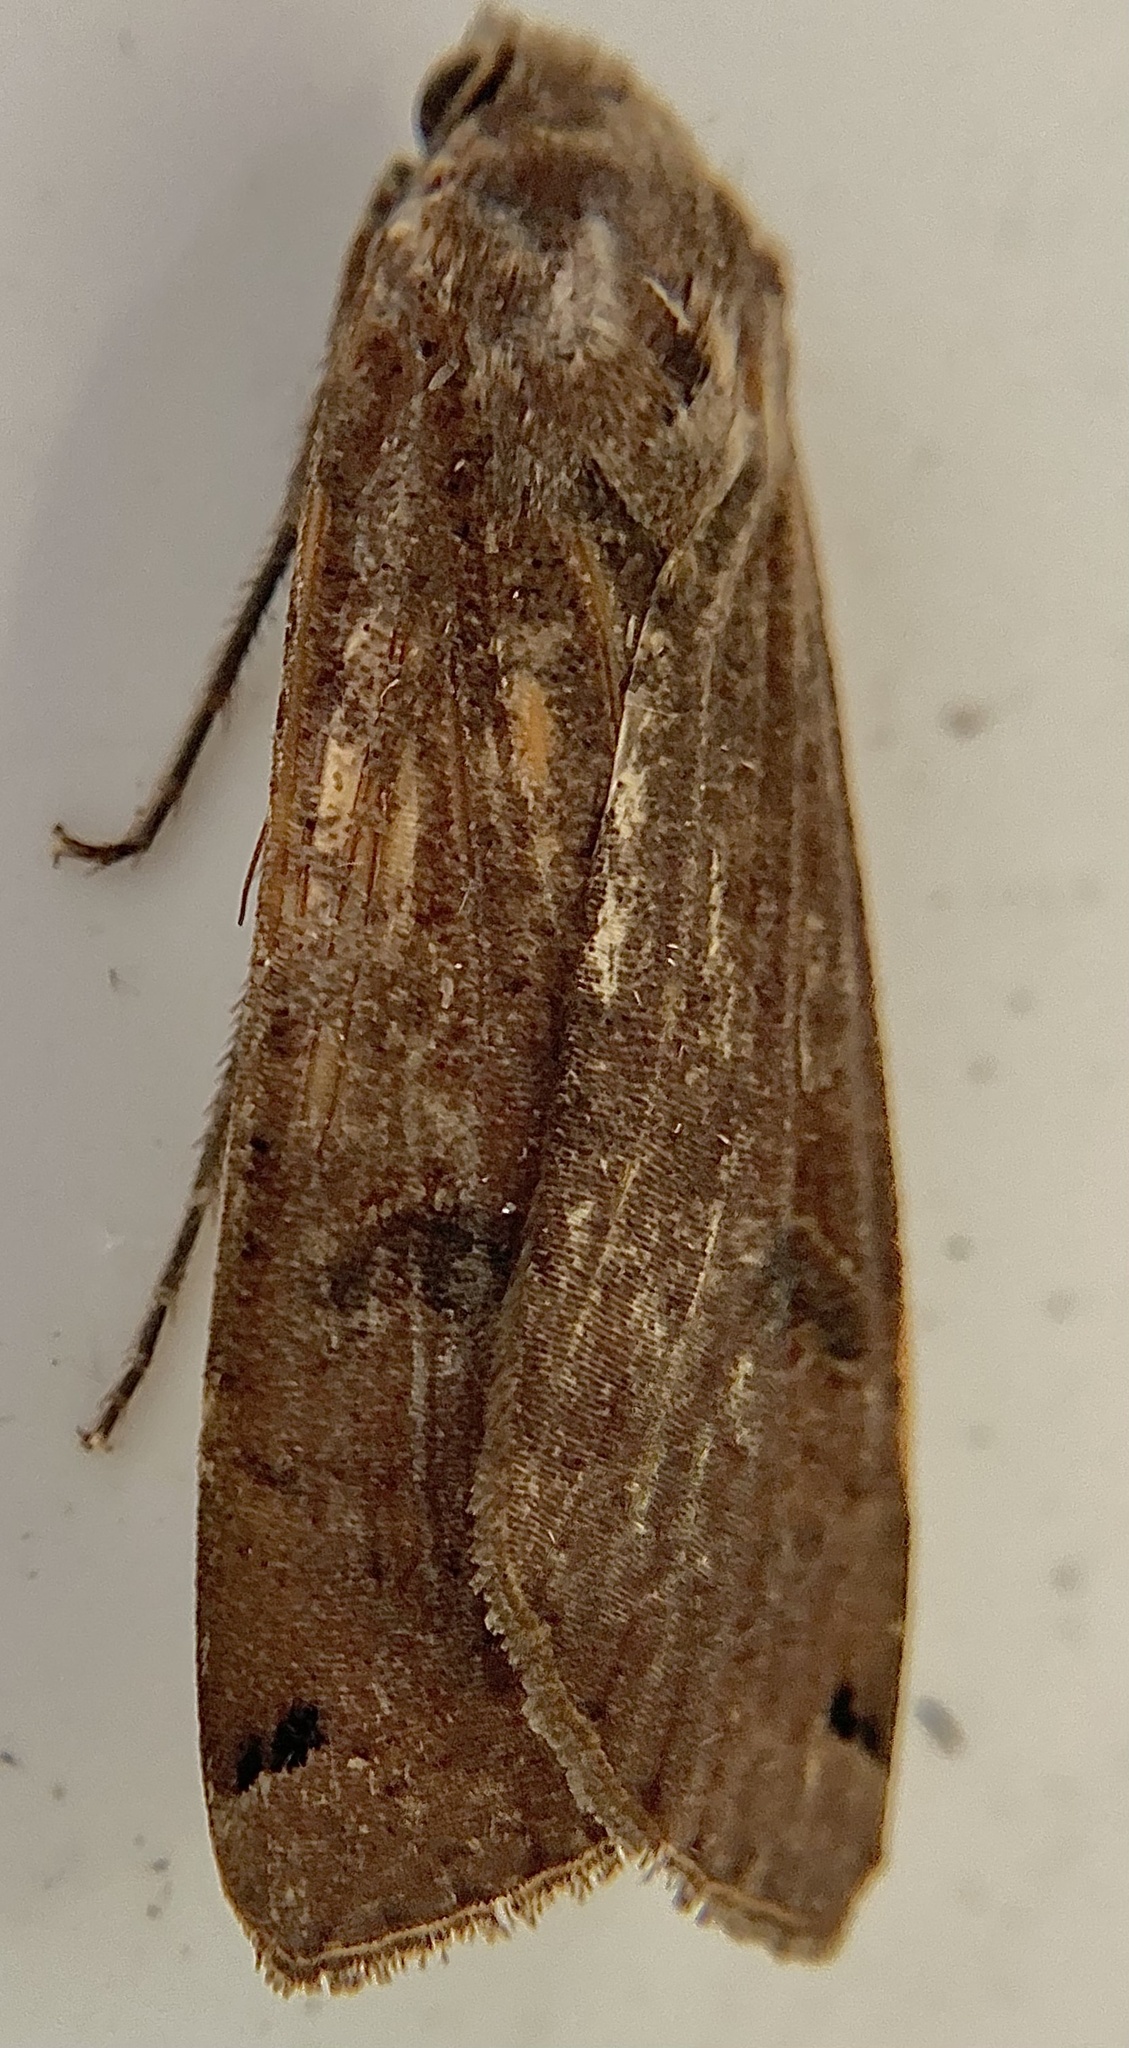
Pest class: cutworms